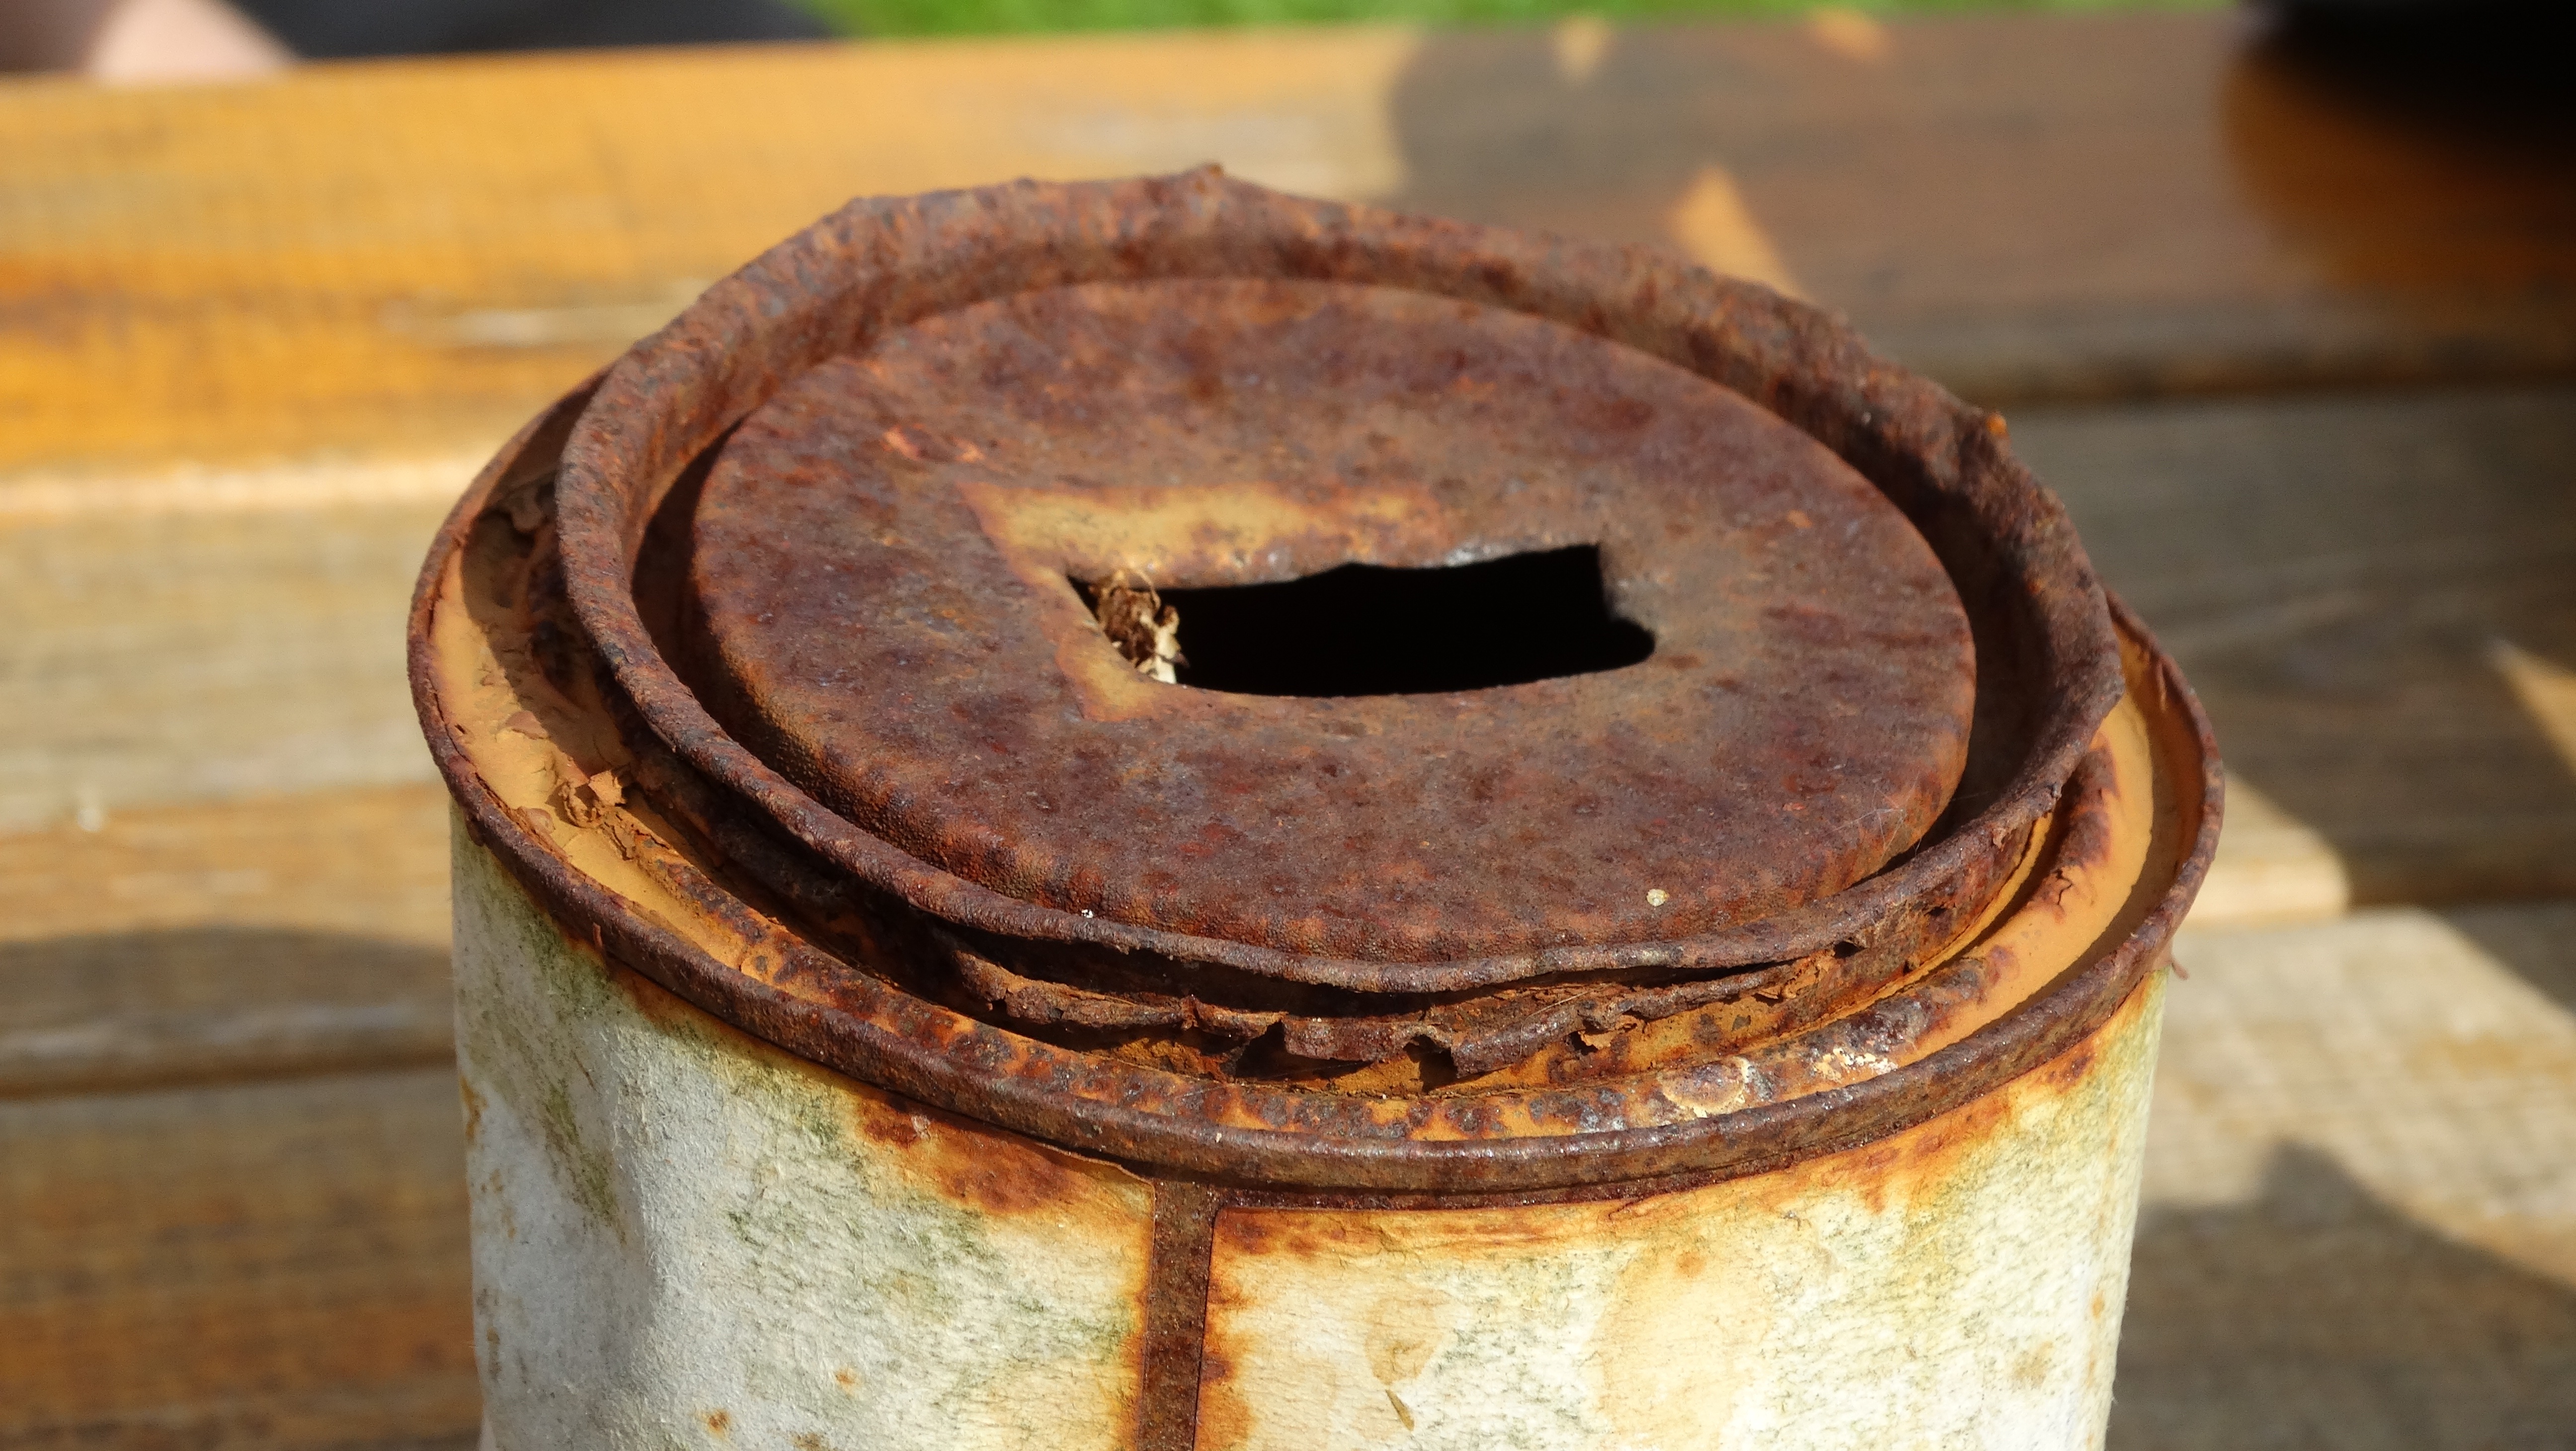
table, wood, food, metal, material, art, carving, canned, metal tins, man made object